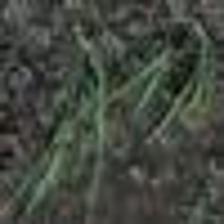
Label: clustered